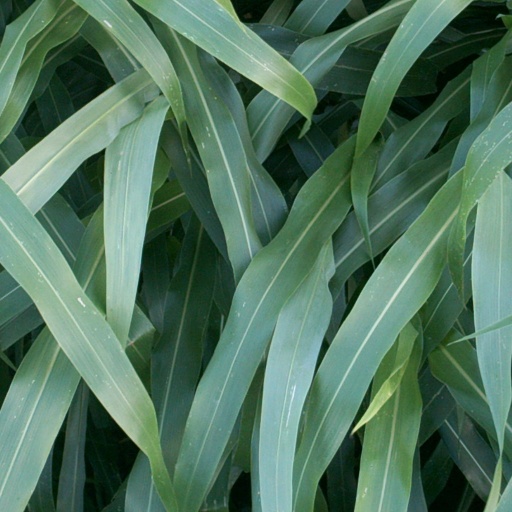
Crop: sorghum